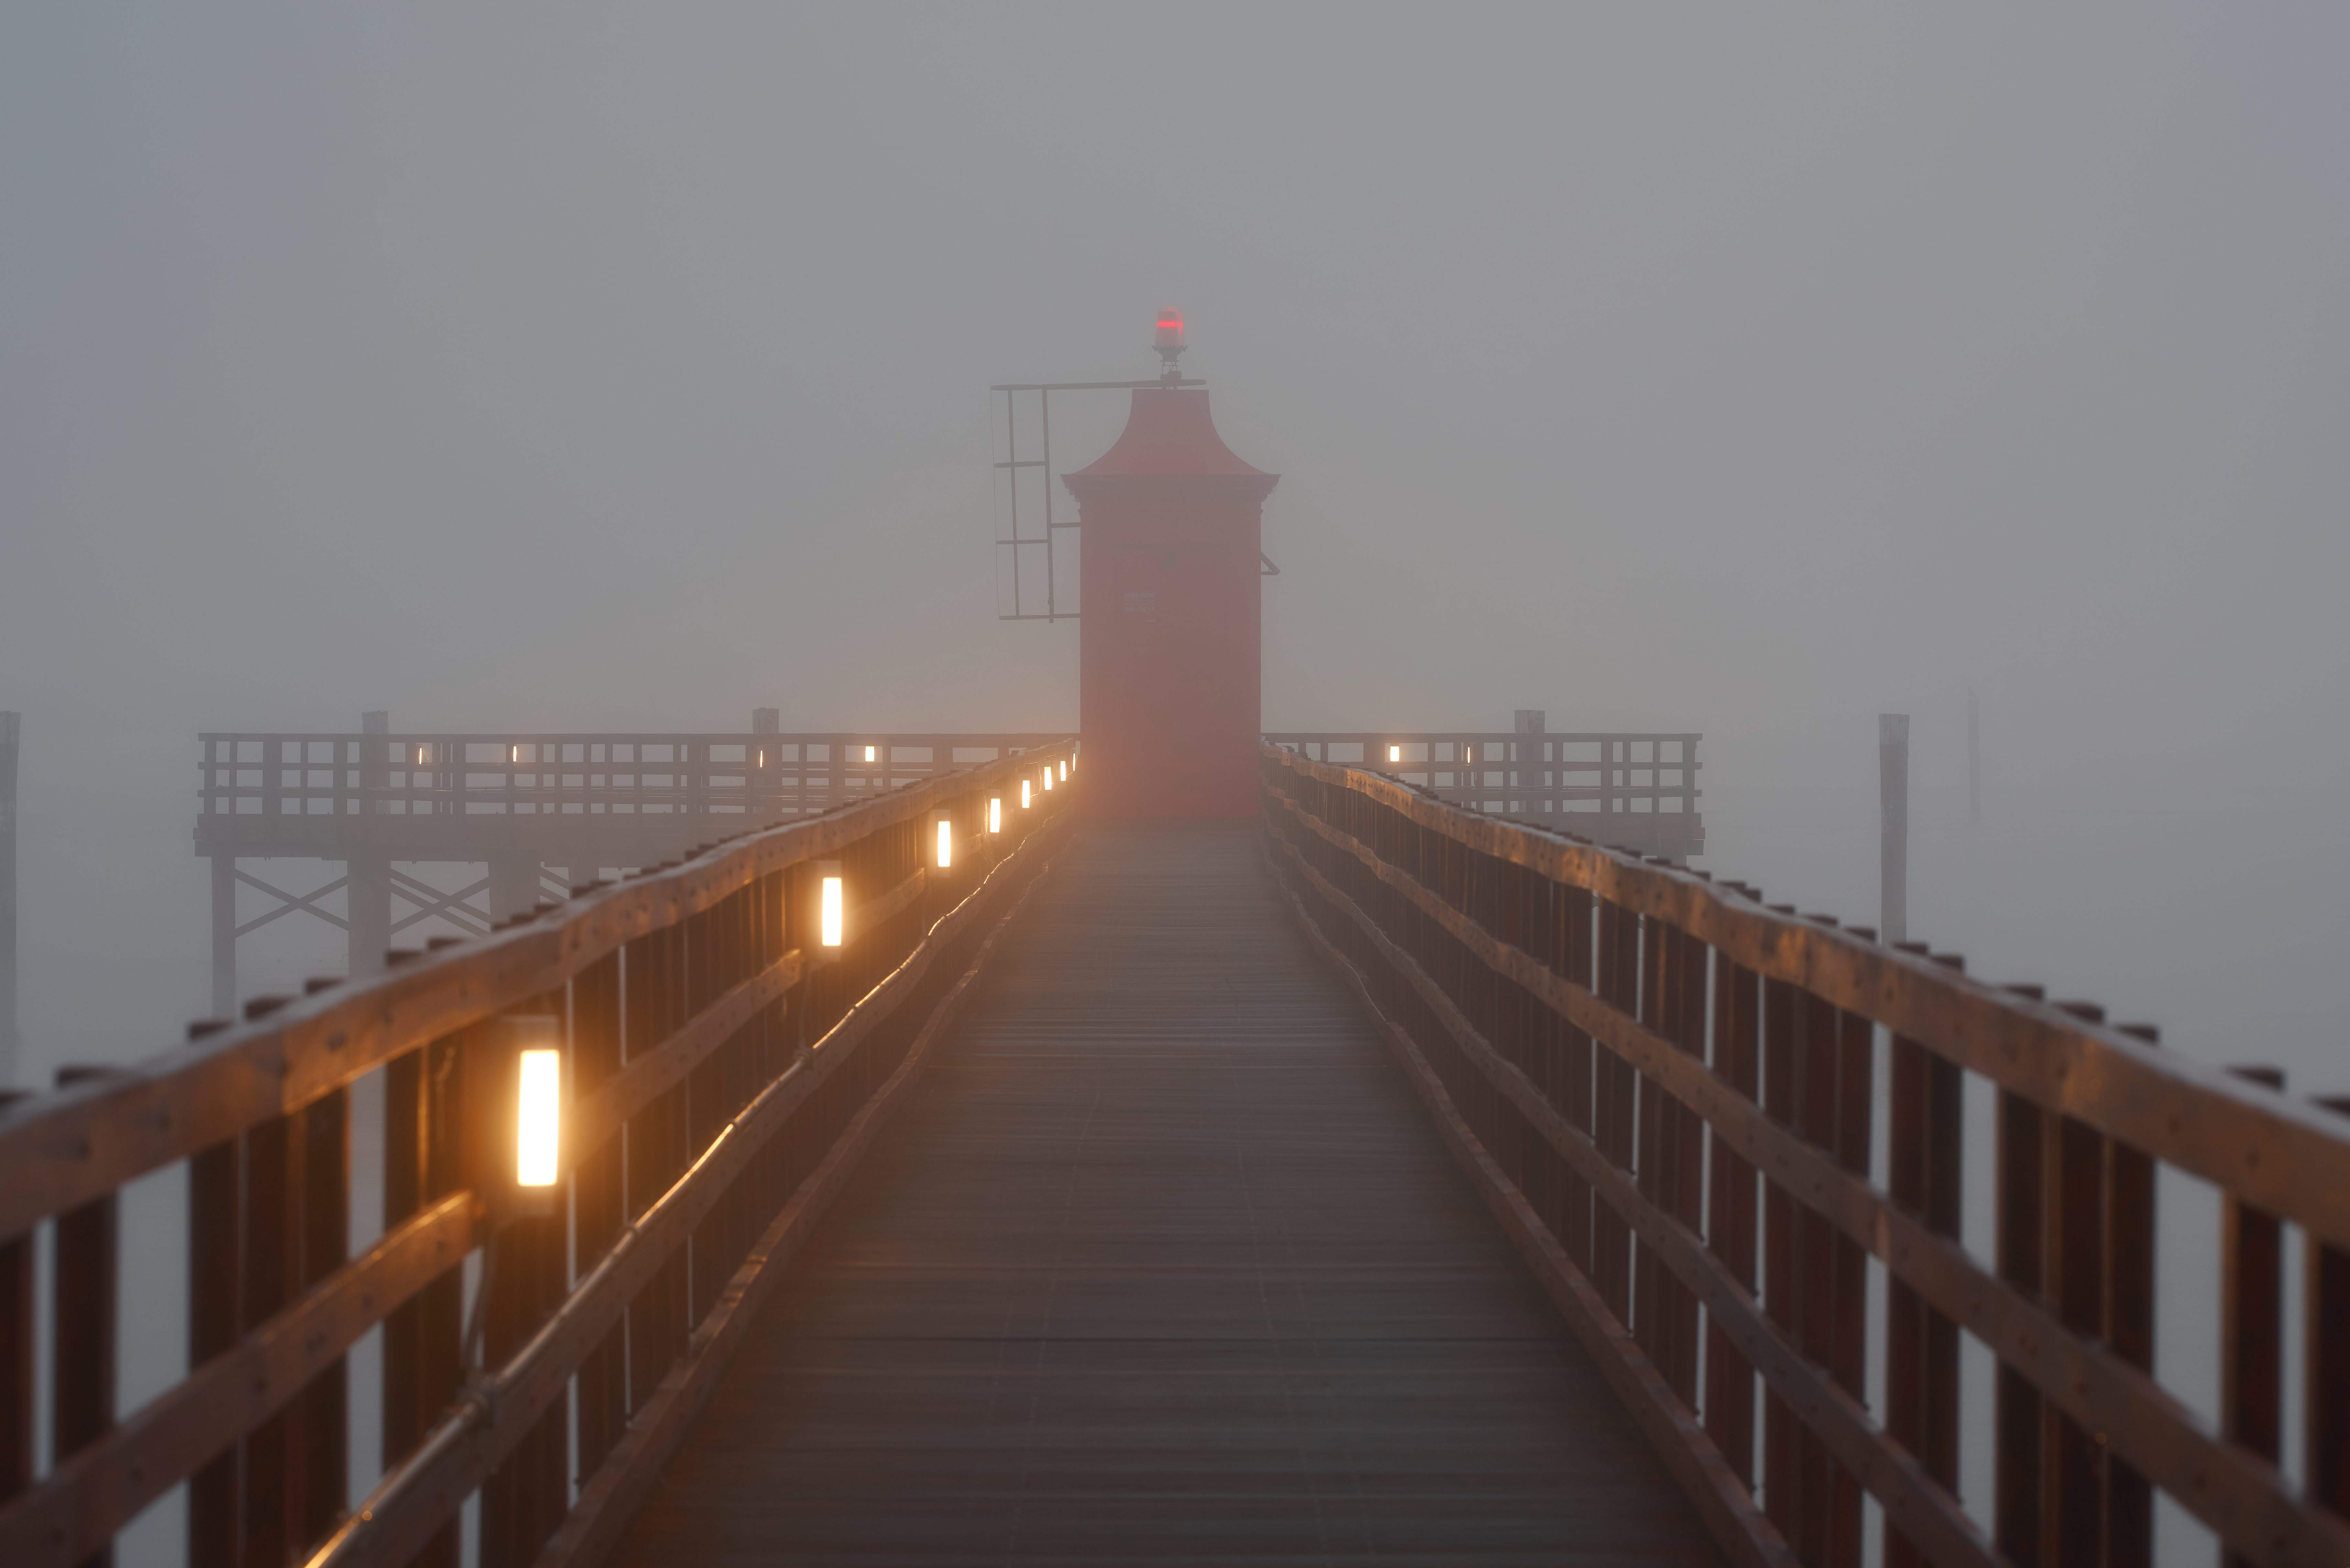
natural, fog, atmospheric phenomenon, mist, sky, water, haze, morning, fixed link, night, tower, sea, architecture, evening, city, pier, bridge, nonbuilding structure, channel